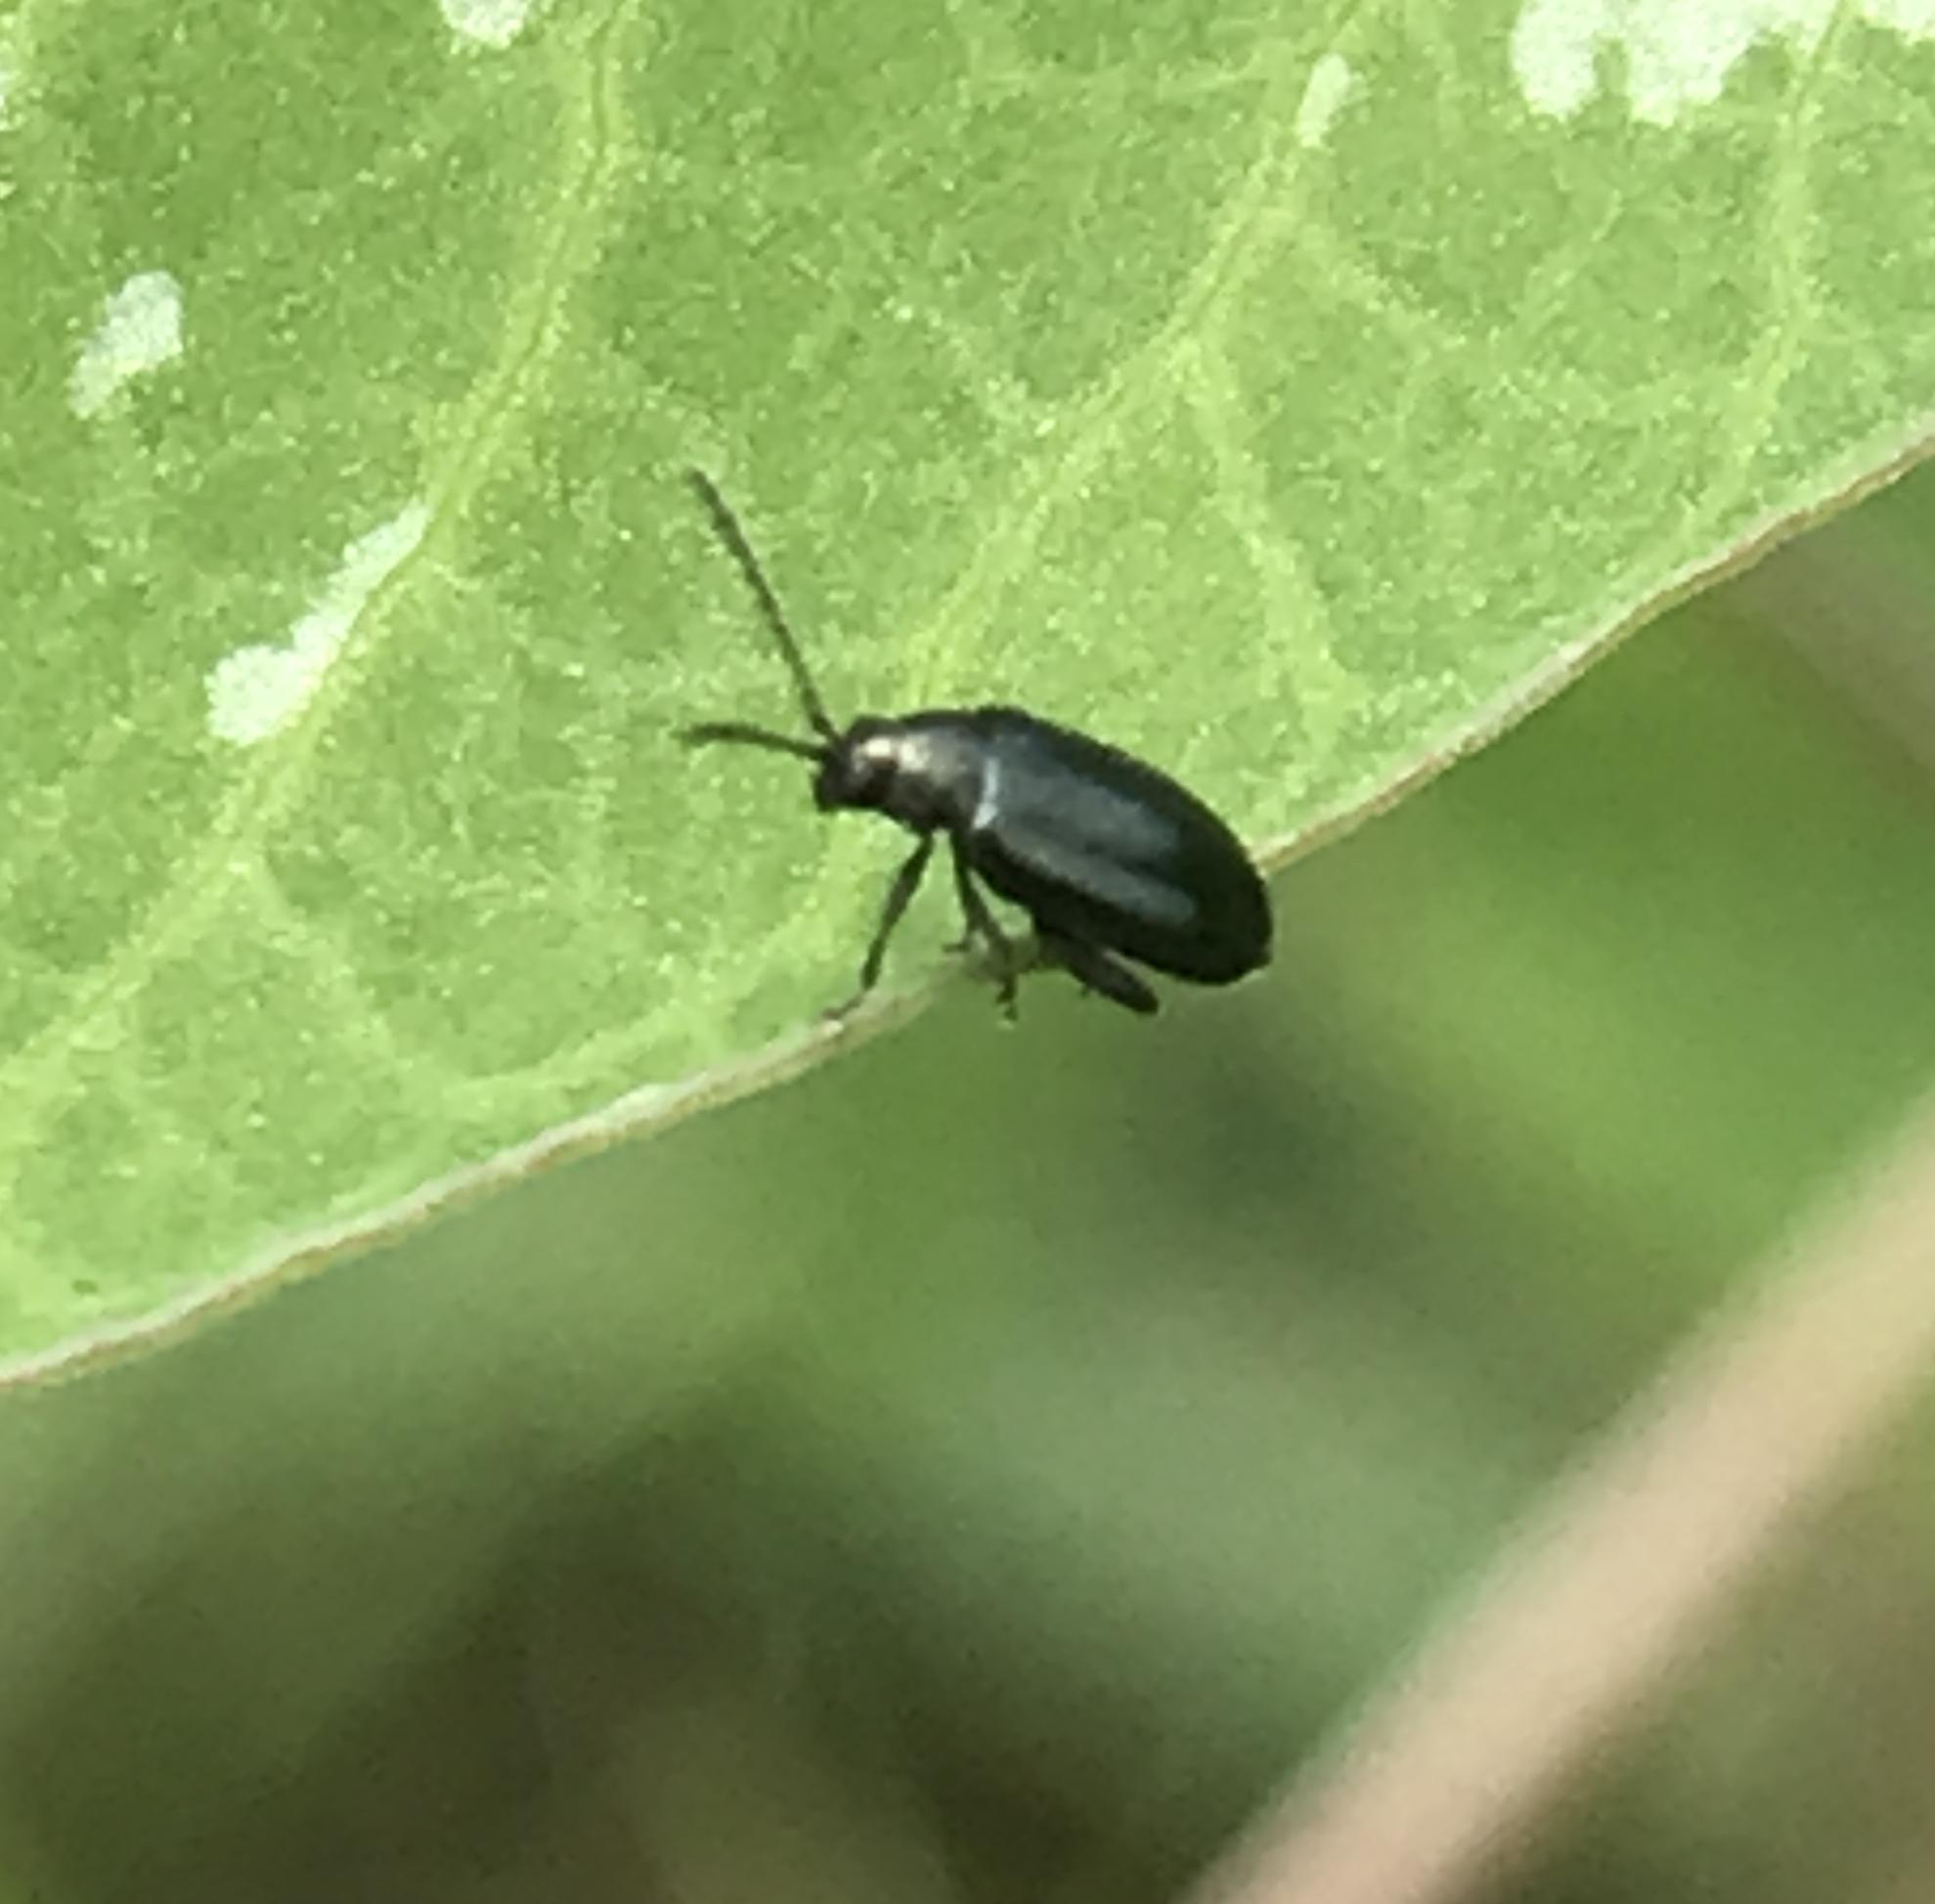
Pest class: crucifer_flea_beetle